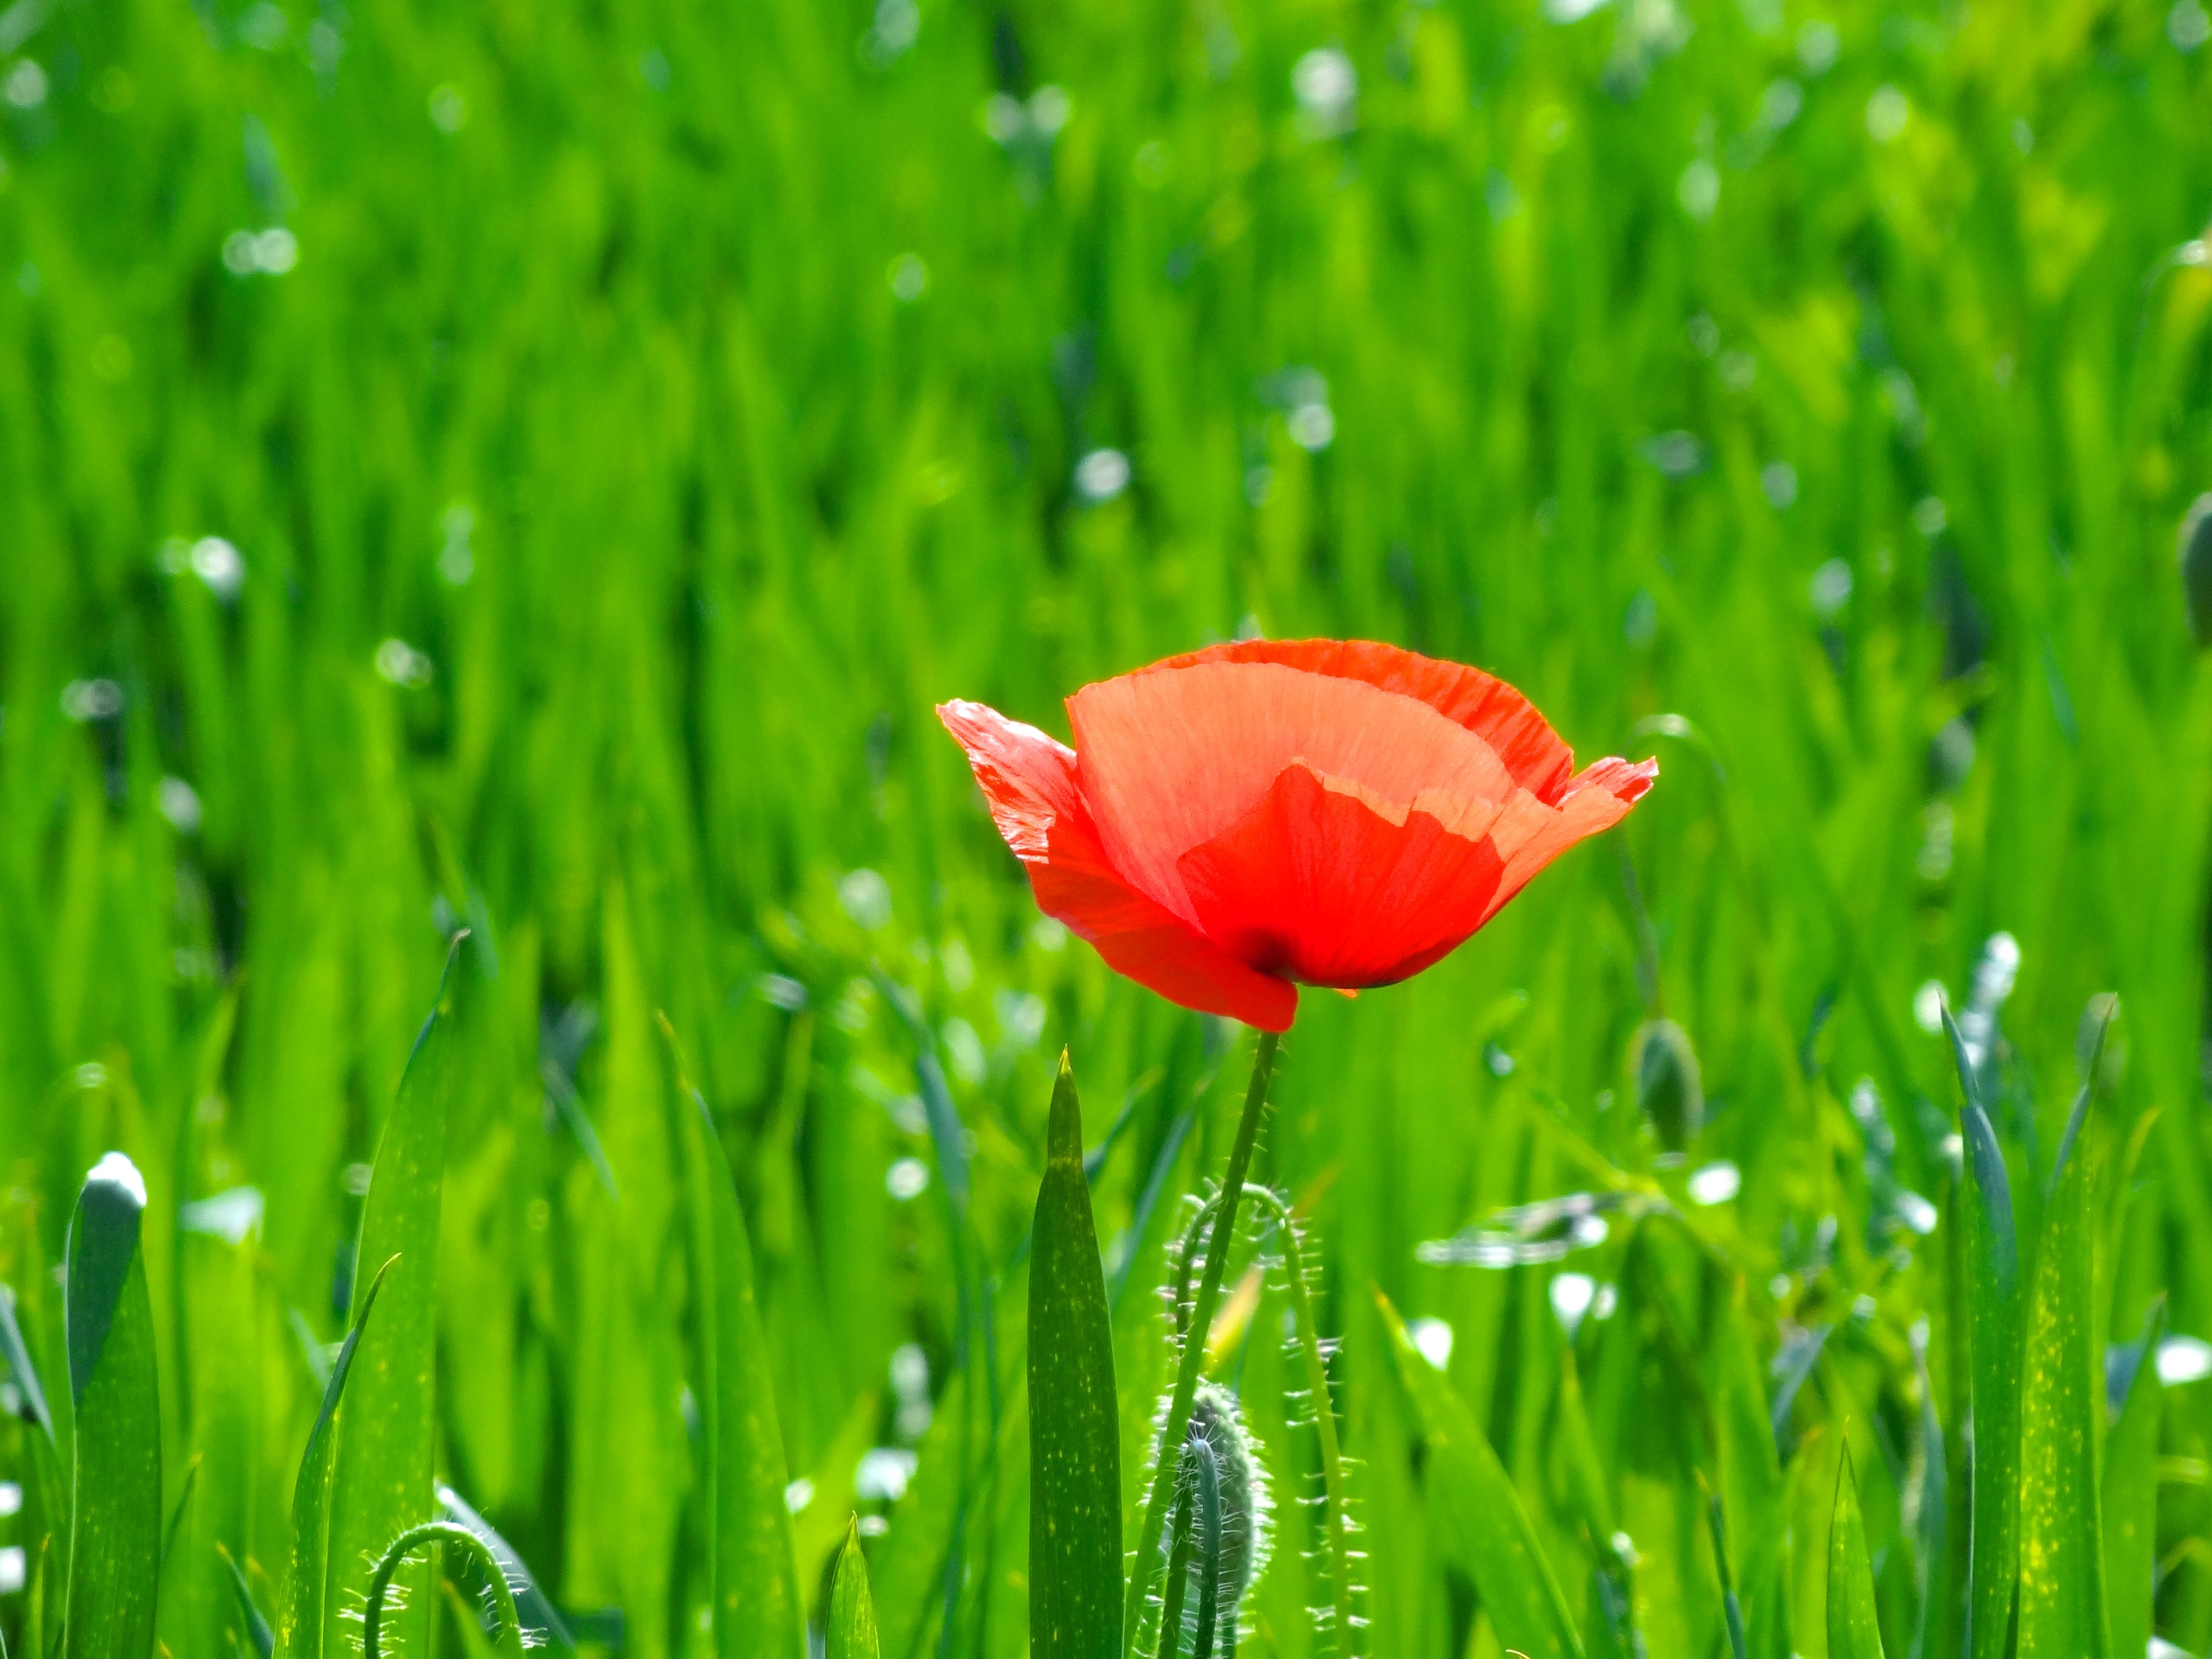
water, nature, grass, dew, plant, field, lawn, meadow, prairie, sunlight, leaf, flower, petal, summer, web, spring, green, red, natural, botany, flora, season, wildflower, close up, grassland, bright, poppy, coquelicot, moisture, macro photography, flowering plant, grass family, plant stem, land plant